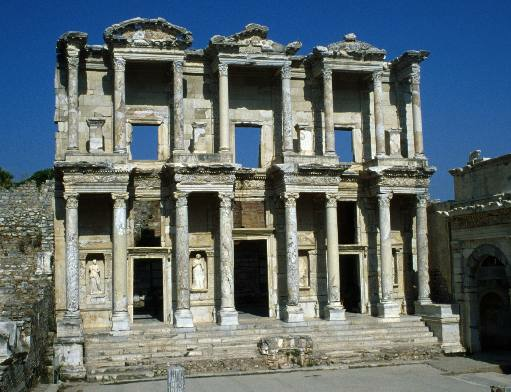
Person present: No